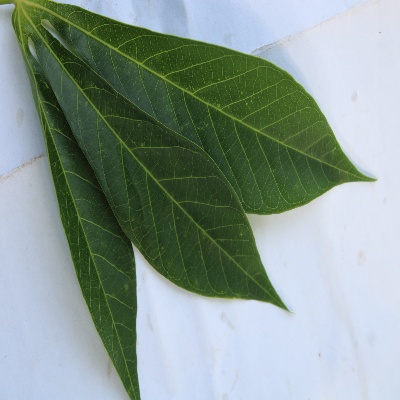
Crop: Cassava
Condition: healthy